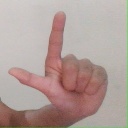
अक्षर: ल